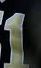
Number: 1